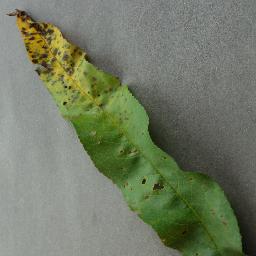
Label: Peach___Bacterial_spot